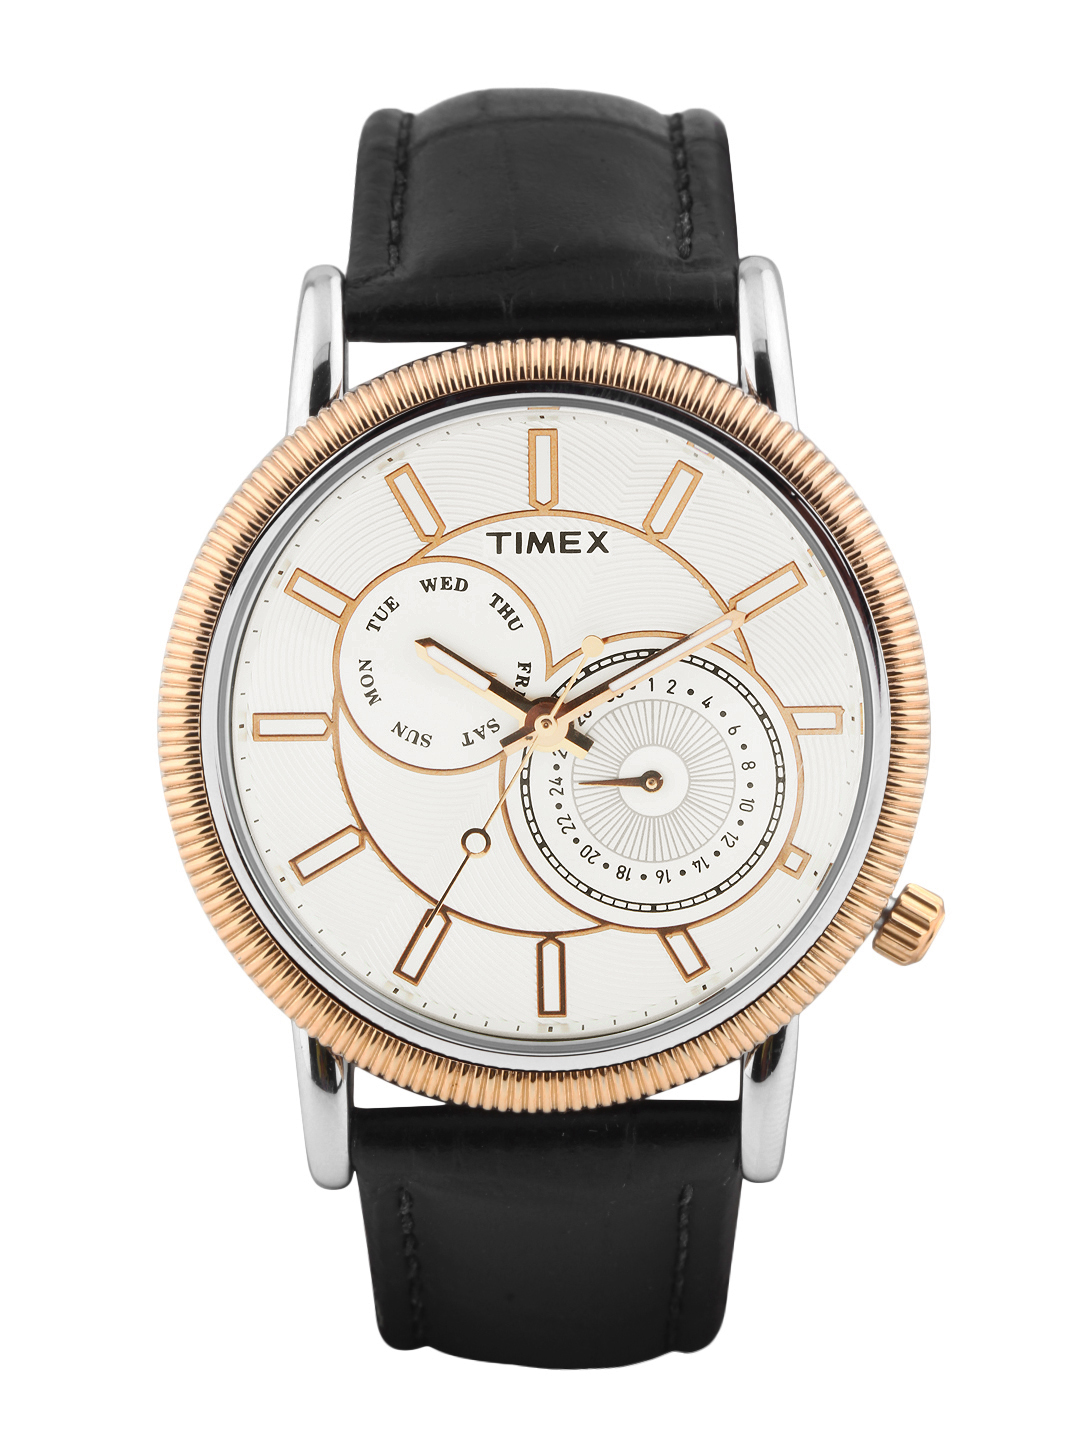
Timex Men Off-White Dial Watch
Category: Accessories / Watches / Watches
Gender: Men
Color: Off White
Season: Winter 2016
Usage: Casual